Albany, New York

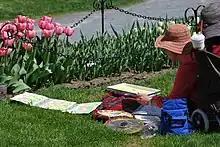
A woman in a large hat is doing a watercolor painting of pink tulips in front of her.

Albany's geographic situation—roughly equidistant from New York City to the south and Montreal to the north—makes it a convenient stop for nationally touring artists and acts. The Palace Theatre and The Egg are mid-sized forums for music, theater, and spoken-word performances; the Capital Repertory Theatre is smaller. The MVP Arena is the city's largest musical venue for nationally and internationally prominent bands. It also hosts trade shows, sporting events, and other large gatherings. Some people praise the cultural contributions of Albany and the greater Capital District; others suggest that the city has a "cultural identity crisis" due to its widespread geography, which requires a car to reach most of what the area has to offer, a necessity not seen in larger and more densely populated metropolitan areas such as New York and Boston.